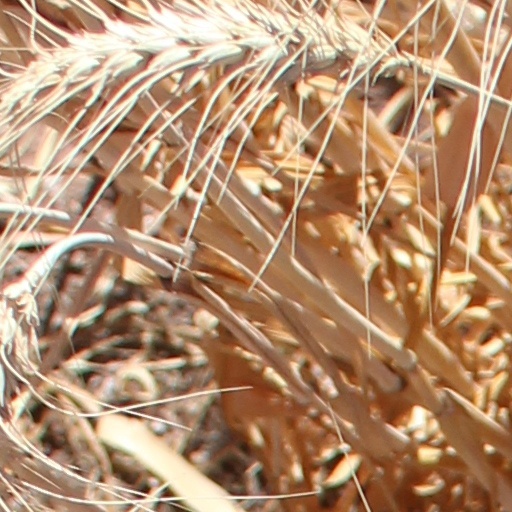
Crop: wheat